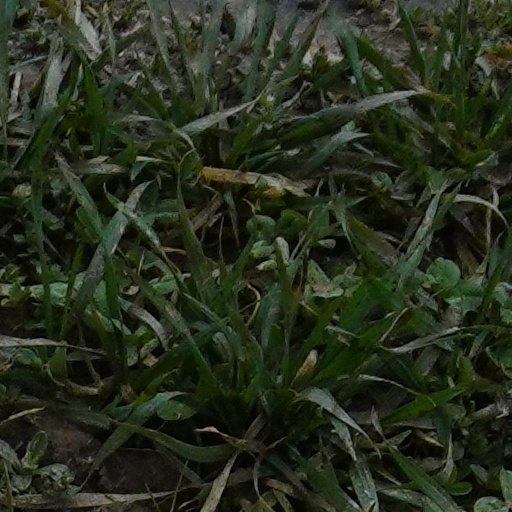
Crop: wheat